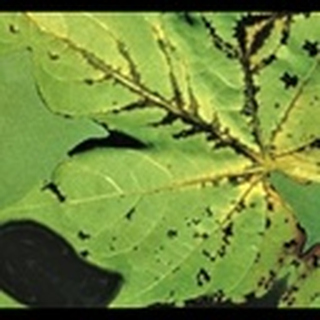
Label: cotton_bacterial_blight